Henry Benedict Stuart

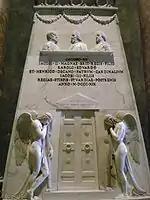
Monument to the Royal Stuarts, left aisle of Saint Peter's Basilica, Rome

At the time of the French Revolution, he lost his French Royal benefices and sacrificed many other resources to assist Pope Pius VI. This, in addition to the seizure of his Frascati property by the French, caused him to descend into poverty, which resulted in the sale of the Stuart Sapphire. The British Minister in Venice arranged for Henry to receive an annuity of £4,000 from George III of Great Britain. Although the British government represented this as an act of charity, Henry and the Jacobites considered it to be a first instalment on the money which was legally owed to him. (For many years the British government had promised to return the English dowry of his grandmother, Mary of Modena, but never did so.)